Richmond (Yorks) (UK Parliament constituency)

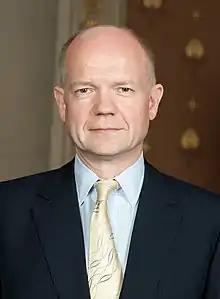
William Hague

Palmer resigned after being appointed Lord Chancellor and being elevated to the peerage, becoming Lord Selborne.